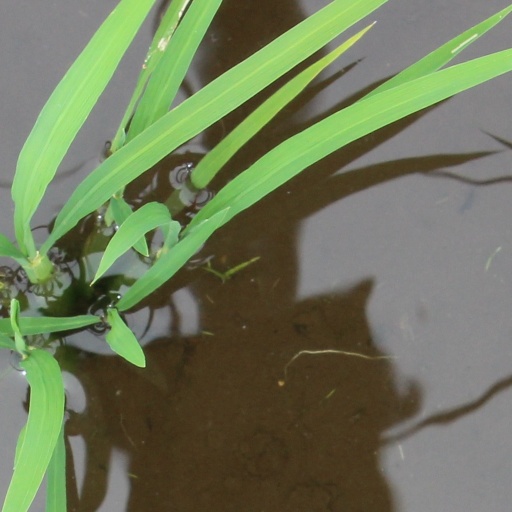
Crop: rice